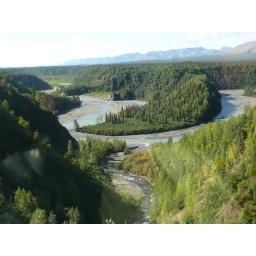
Rivers, trees & mountains in Alaska